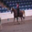
Label: horse